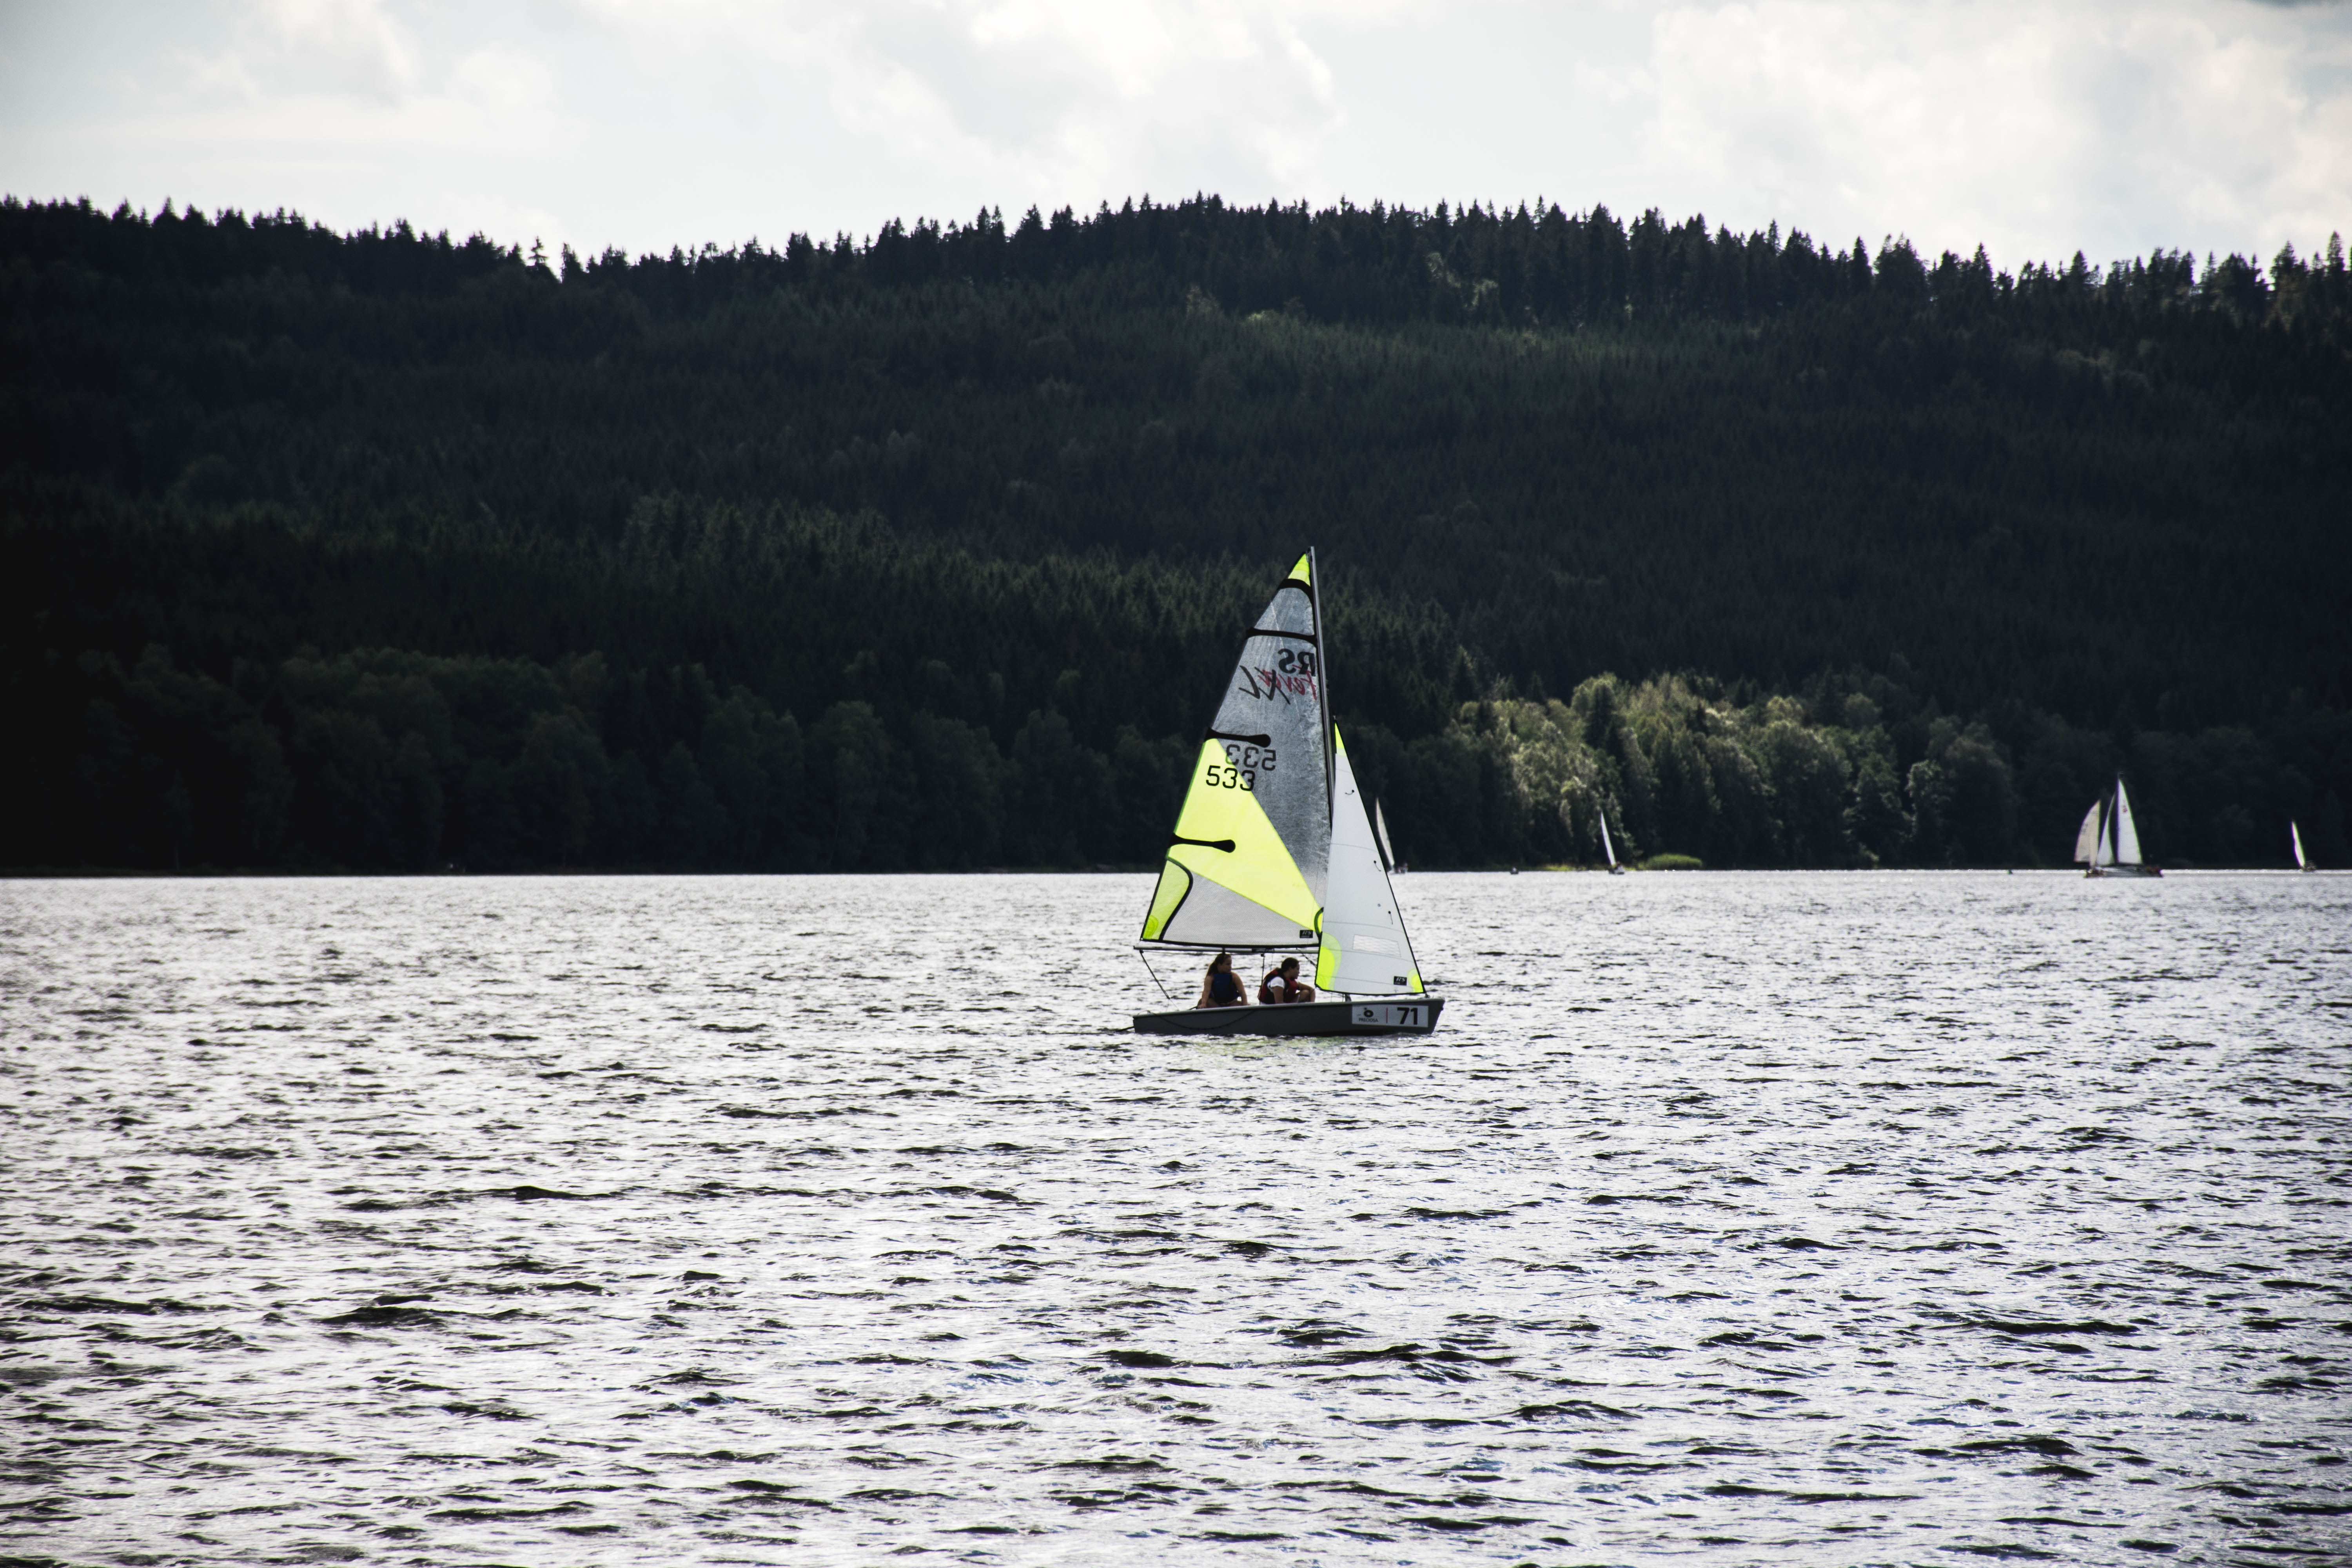
boat, sailing, sailboat, lake, vehicle, sail, boating, sports, sea, bay, windsports